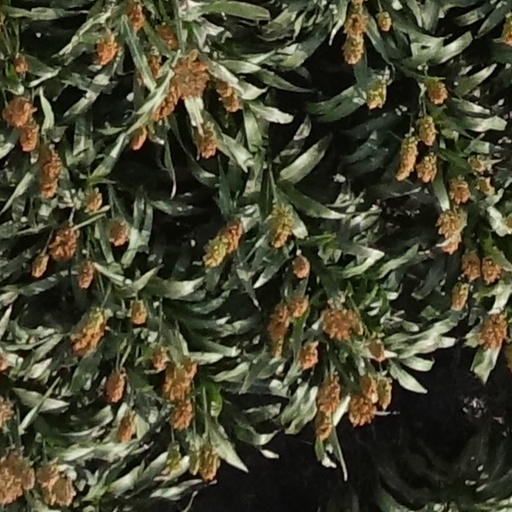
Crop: sorghum